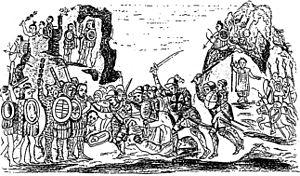
Hernán Cortés, dont le nom complet est Fernando Cortés de Monroy Pizarro Altamirano, premier marquis de la Vallée d'Oaxaca, né, probablement, en 1485, à Medellín et mort à Castilleja de la Cuesta le 2 décembre 1547, est un conquistador espagnol qui s'est emparé de l'Empire aztèque pour le compte de Charles Quint, roi de Castille et empereur romain germanique. Cette conquête est l'acte fondateur de la Nouvelle-Espagne et marque une étape fondamentale de la colonisation espagnole des Amériques au XVIᵉ siècle.
La chronologie ci-dessous répertorie des dates importantes, parfois approximatives, de l'exploration de la Terre qui sont connues de façon historique.